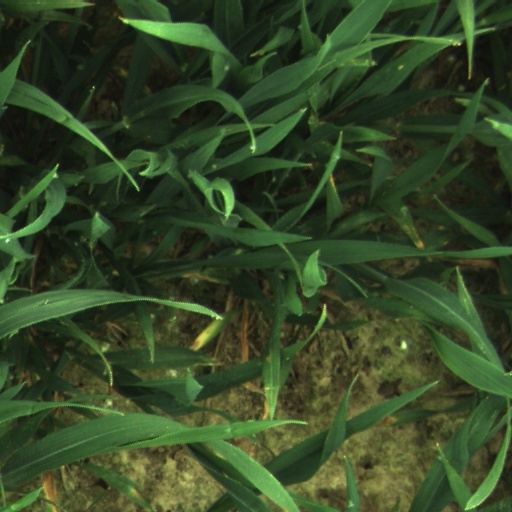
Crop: wheat